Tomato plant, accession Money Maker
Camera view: bottom (45 deg); turntable rotation: 300 degrees
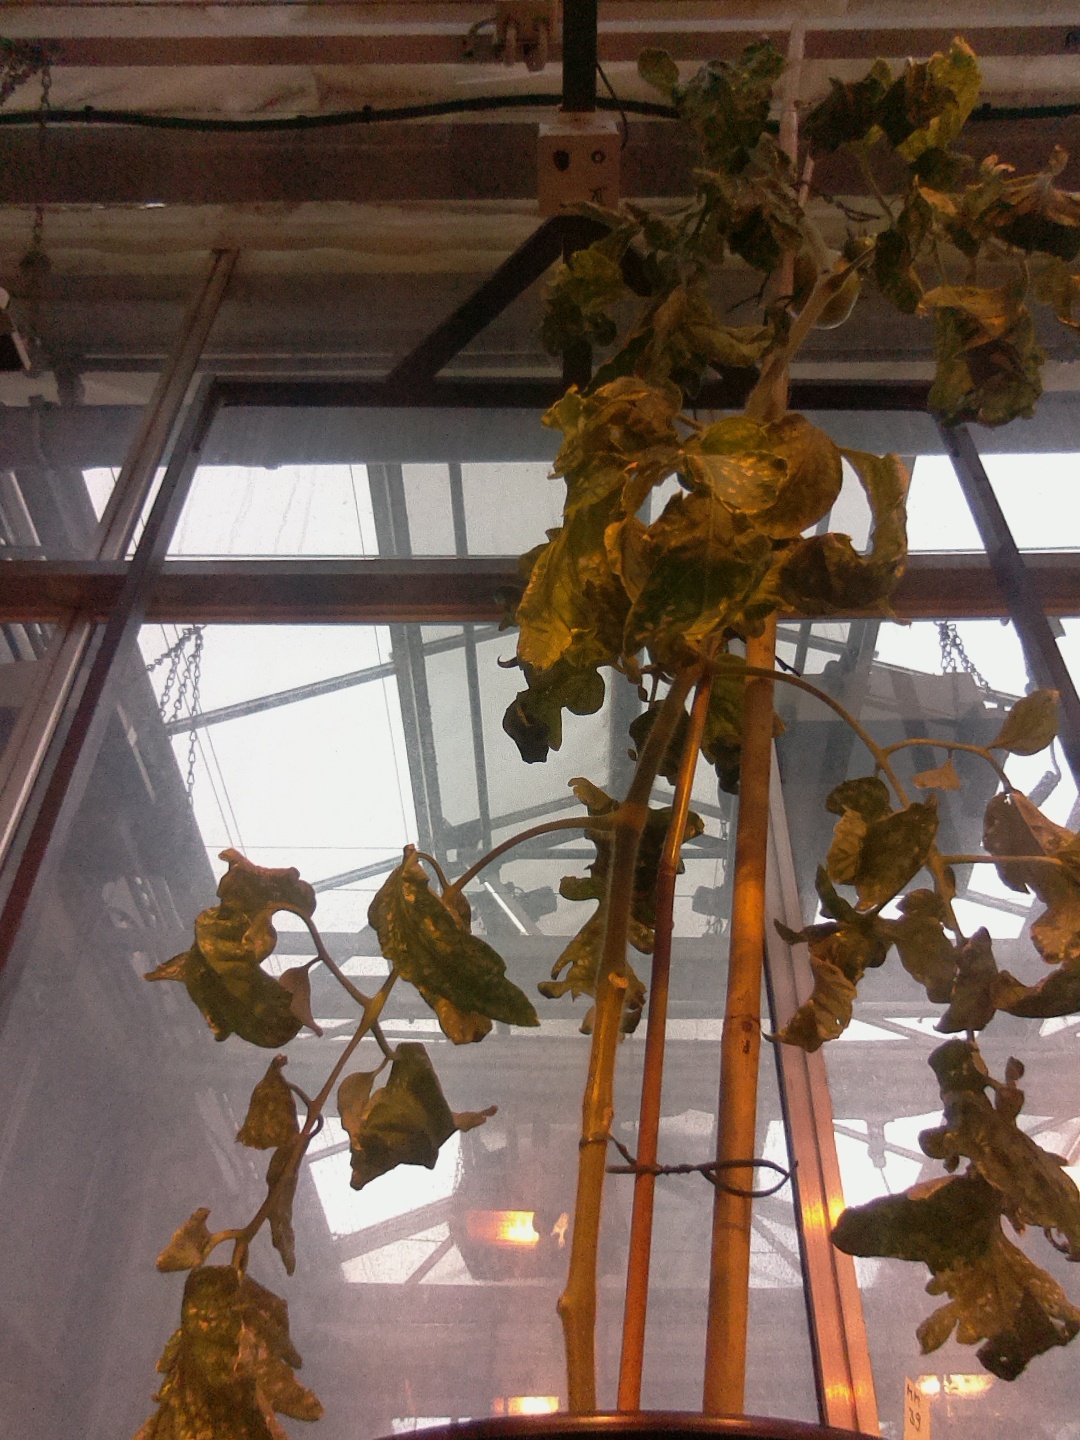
BBCH growth stage 79: 90% -100% of final fruit size